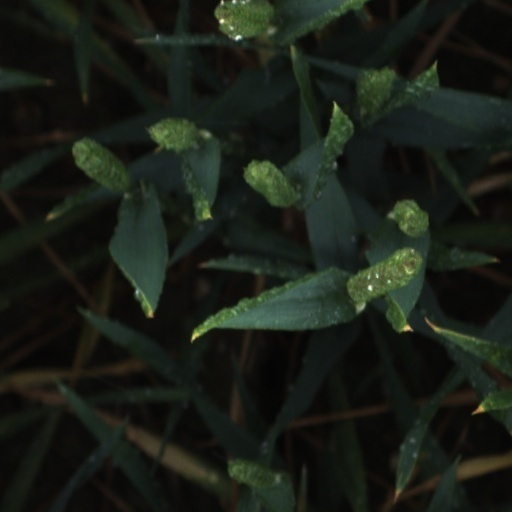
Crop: wheat